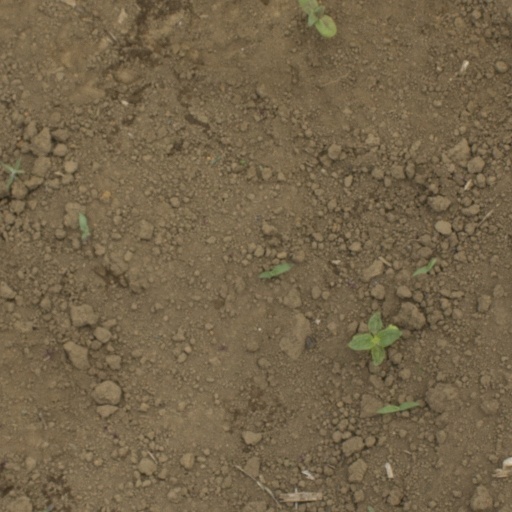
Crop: Jerusalem artichoke